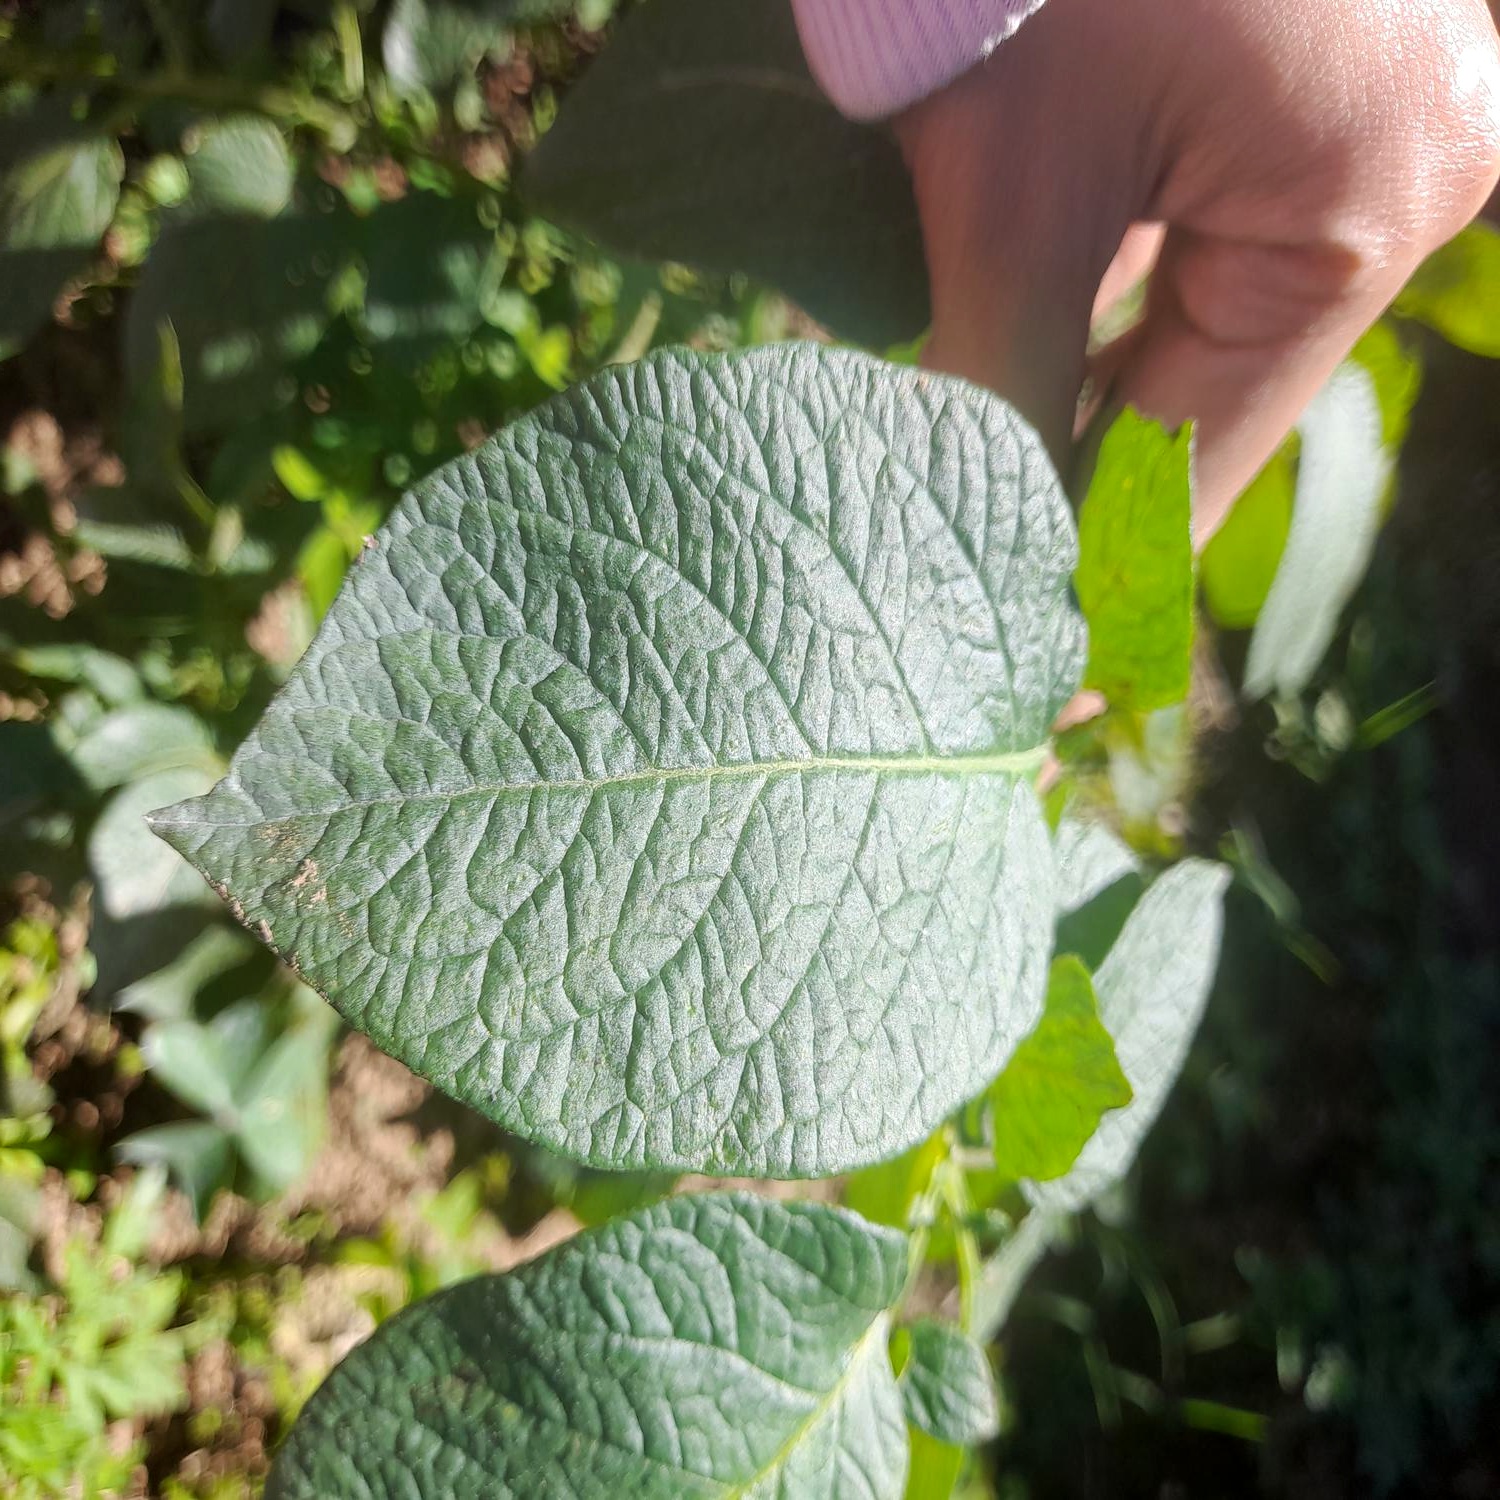
Etiqueta: Sana